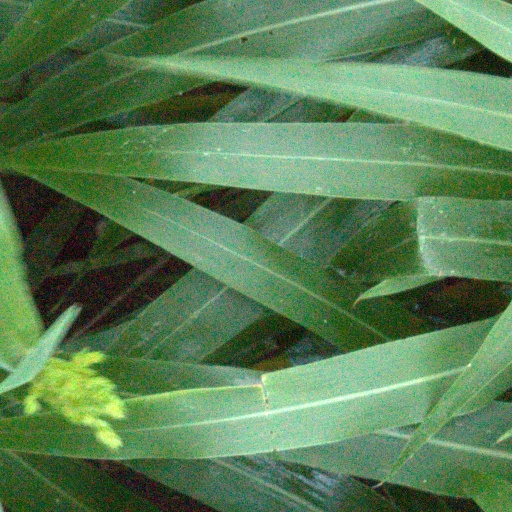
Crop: sorghum